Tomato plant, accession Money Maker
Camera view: tilt-top (135 deg); turntable rotation: 150 degrees
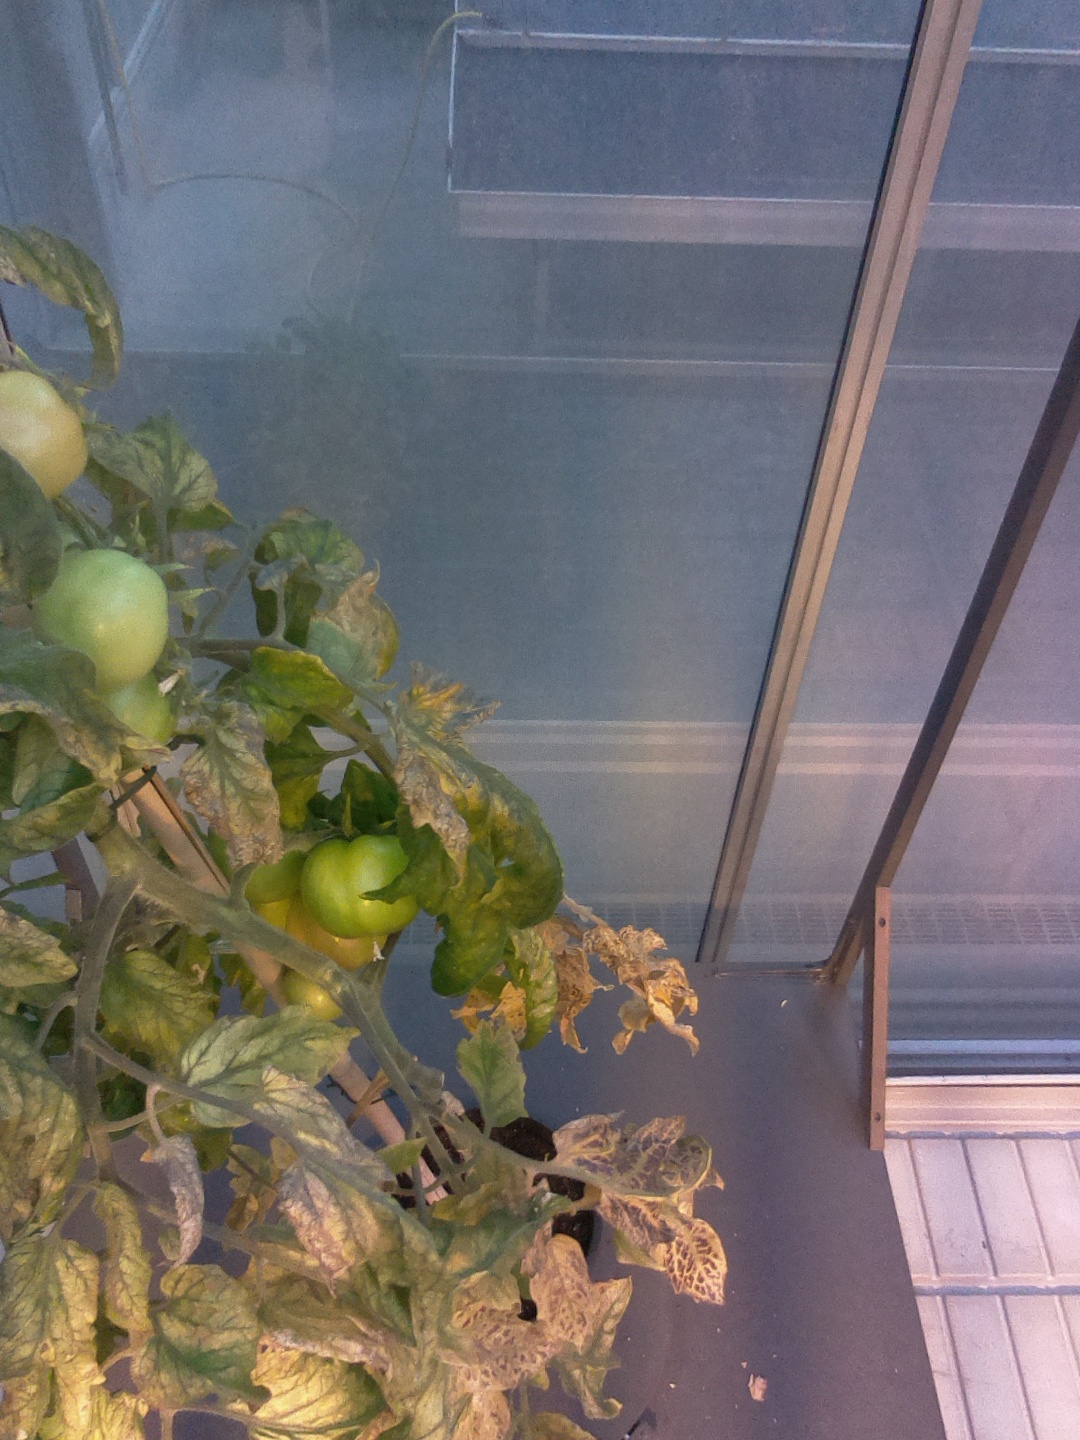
BBCH growth stage 80: fruits start showing typical ripe color (orange -> red)